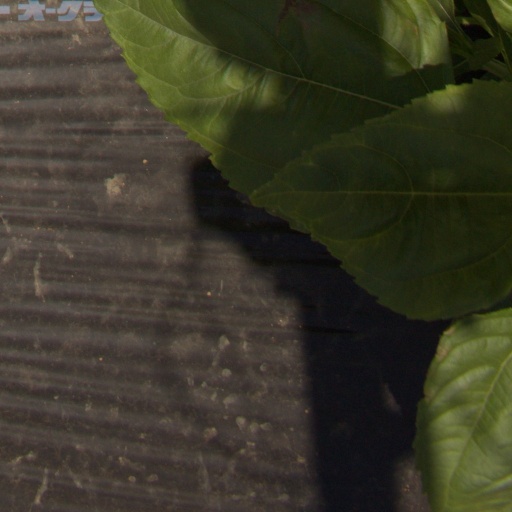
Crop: Jerusalem artichoke